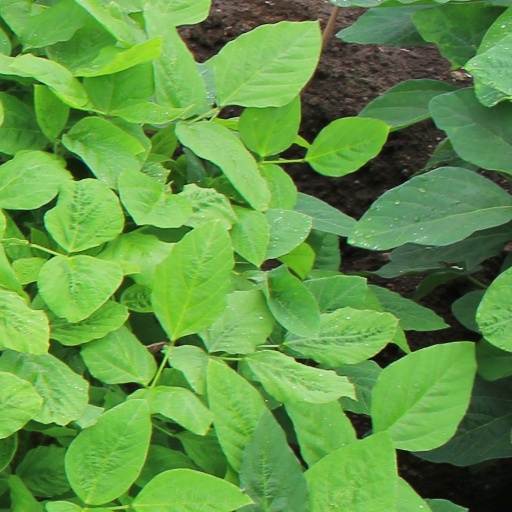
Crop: soybean